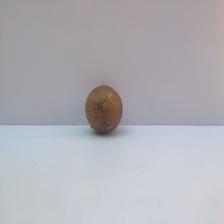
Size: Spoiled